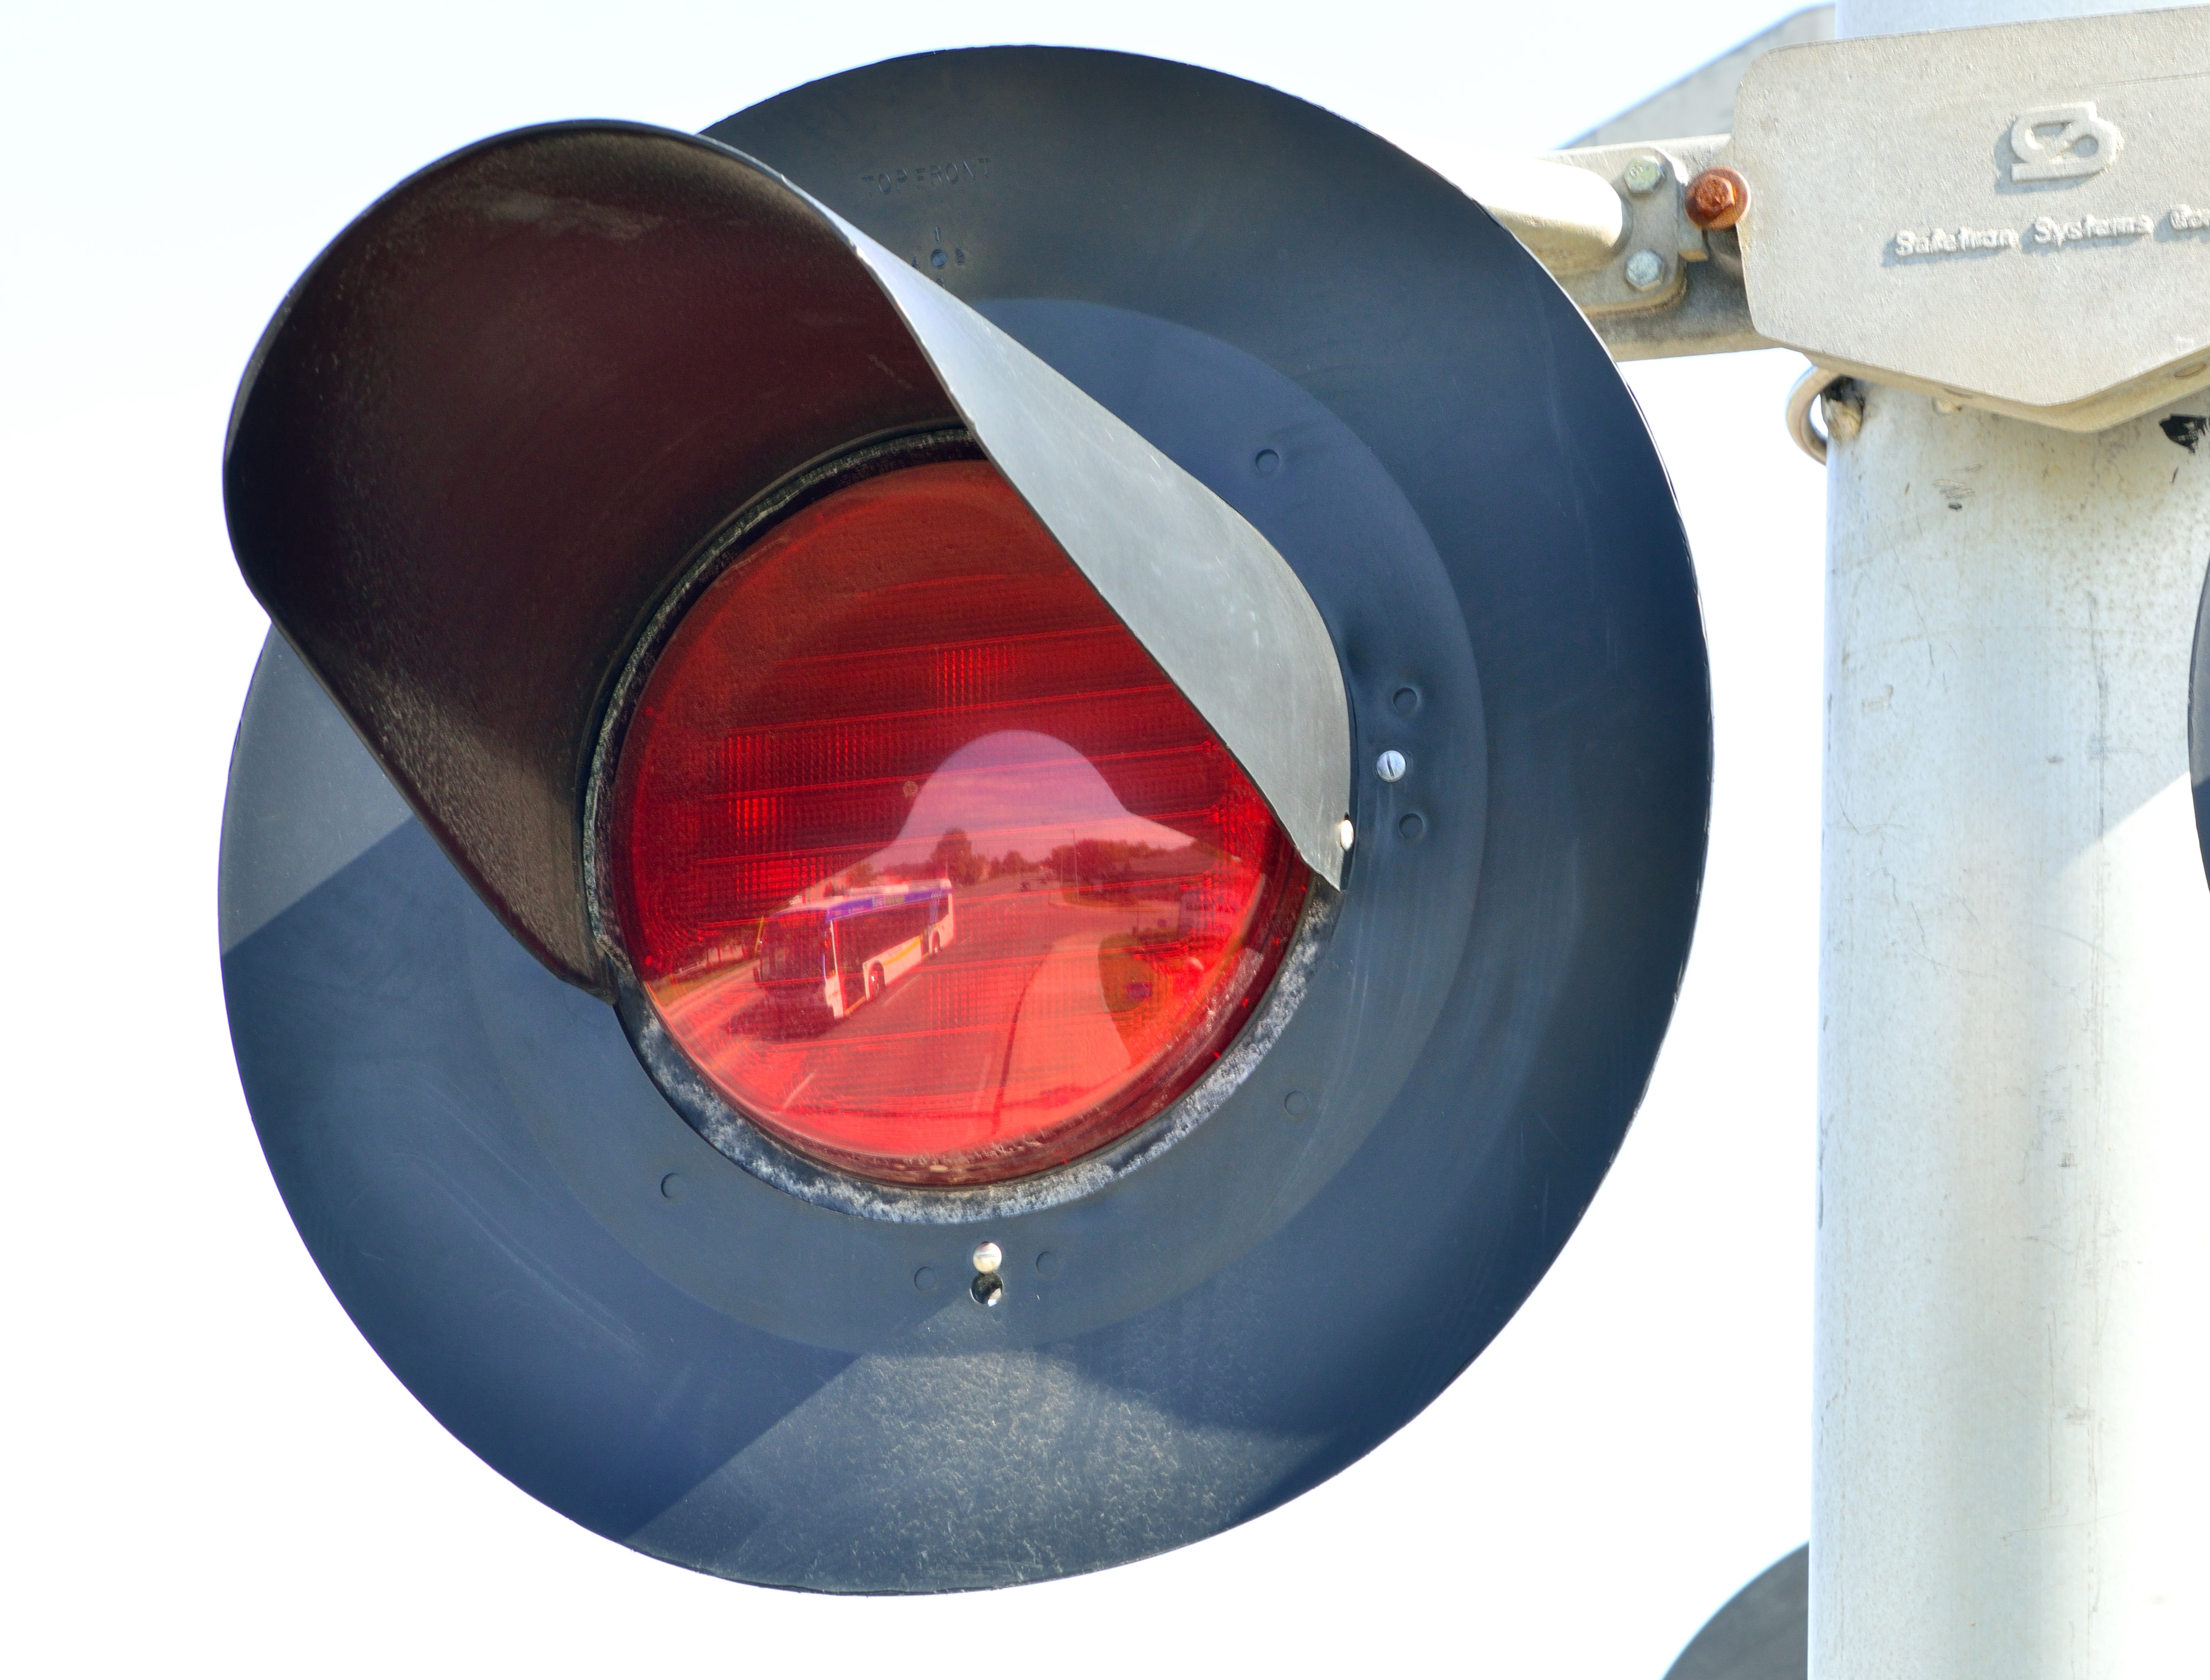
wheel, reflection, bumper, bus, red color, warning light, auto part, automotive exterior, train signal